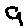
Label: 9